UN Recommendations on the Transport of Dangerous Goods

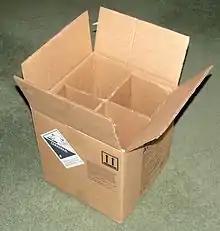
A UN 4G Doublewall corrugated fiberboard box with dividers for shipping four bottles of corrosive liquid, certified to the Packing Group III performance level

The first version of the "Recommendations on the Transport of Dangerous Goods" was produced by the ECOSOC in 1956. From 1996, the "Recommendations" were effectively split into two parts: the "Model Regulations", which form a suggested drafting for laws and regulations on the transport of dangerous goods; and the "Manual of Tests and Criteria", which contains technical information about methods of testing products to ascertain their hazards. The 23rd edition of the "Recommendations" was published in 2023.